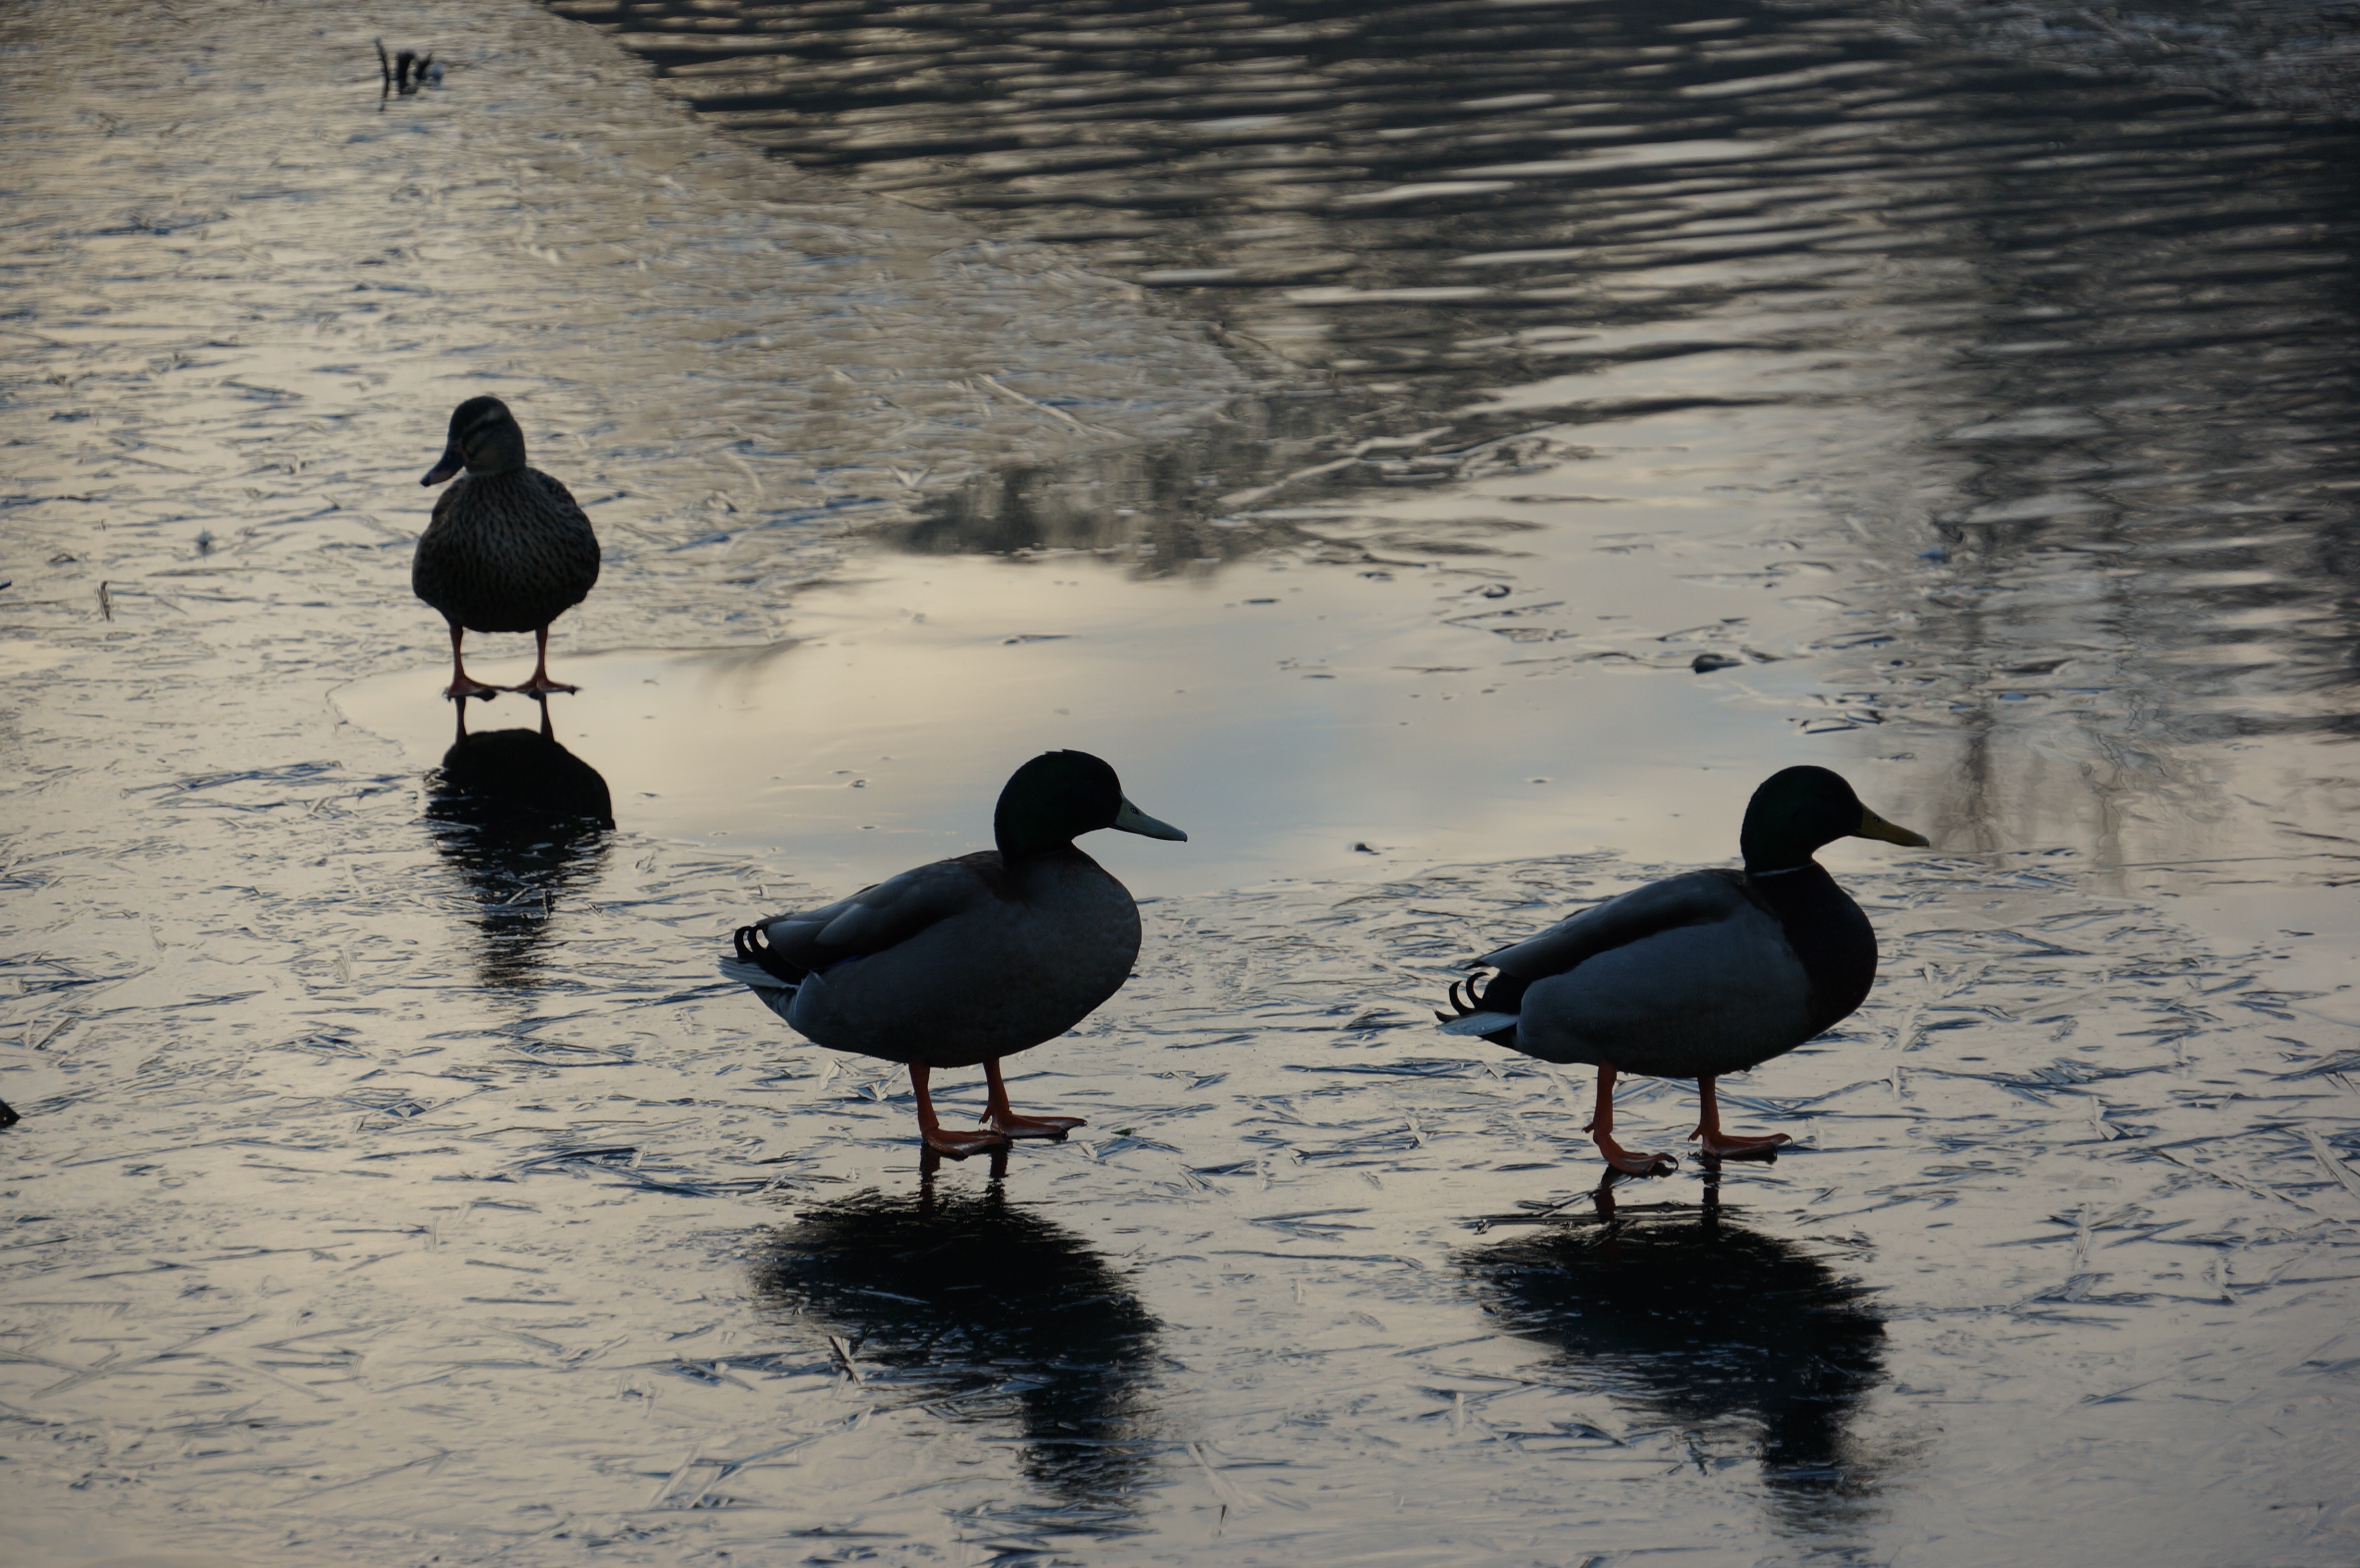
water, winter, bird, lake, wildlife, evening, twilight, reflection, natural, fauna, duck, vertebrate, ducks, water bird, ducks geese and swans